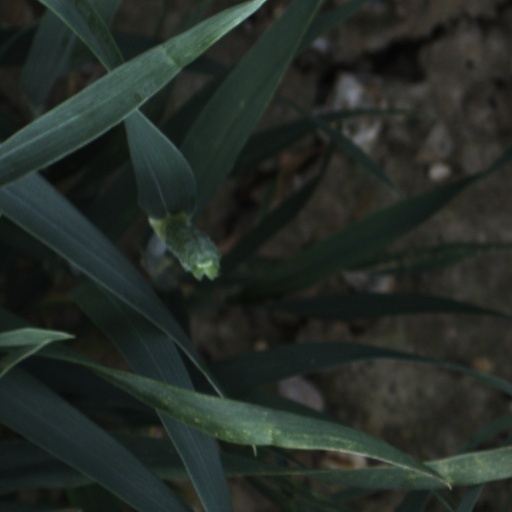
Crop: wheat